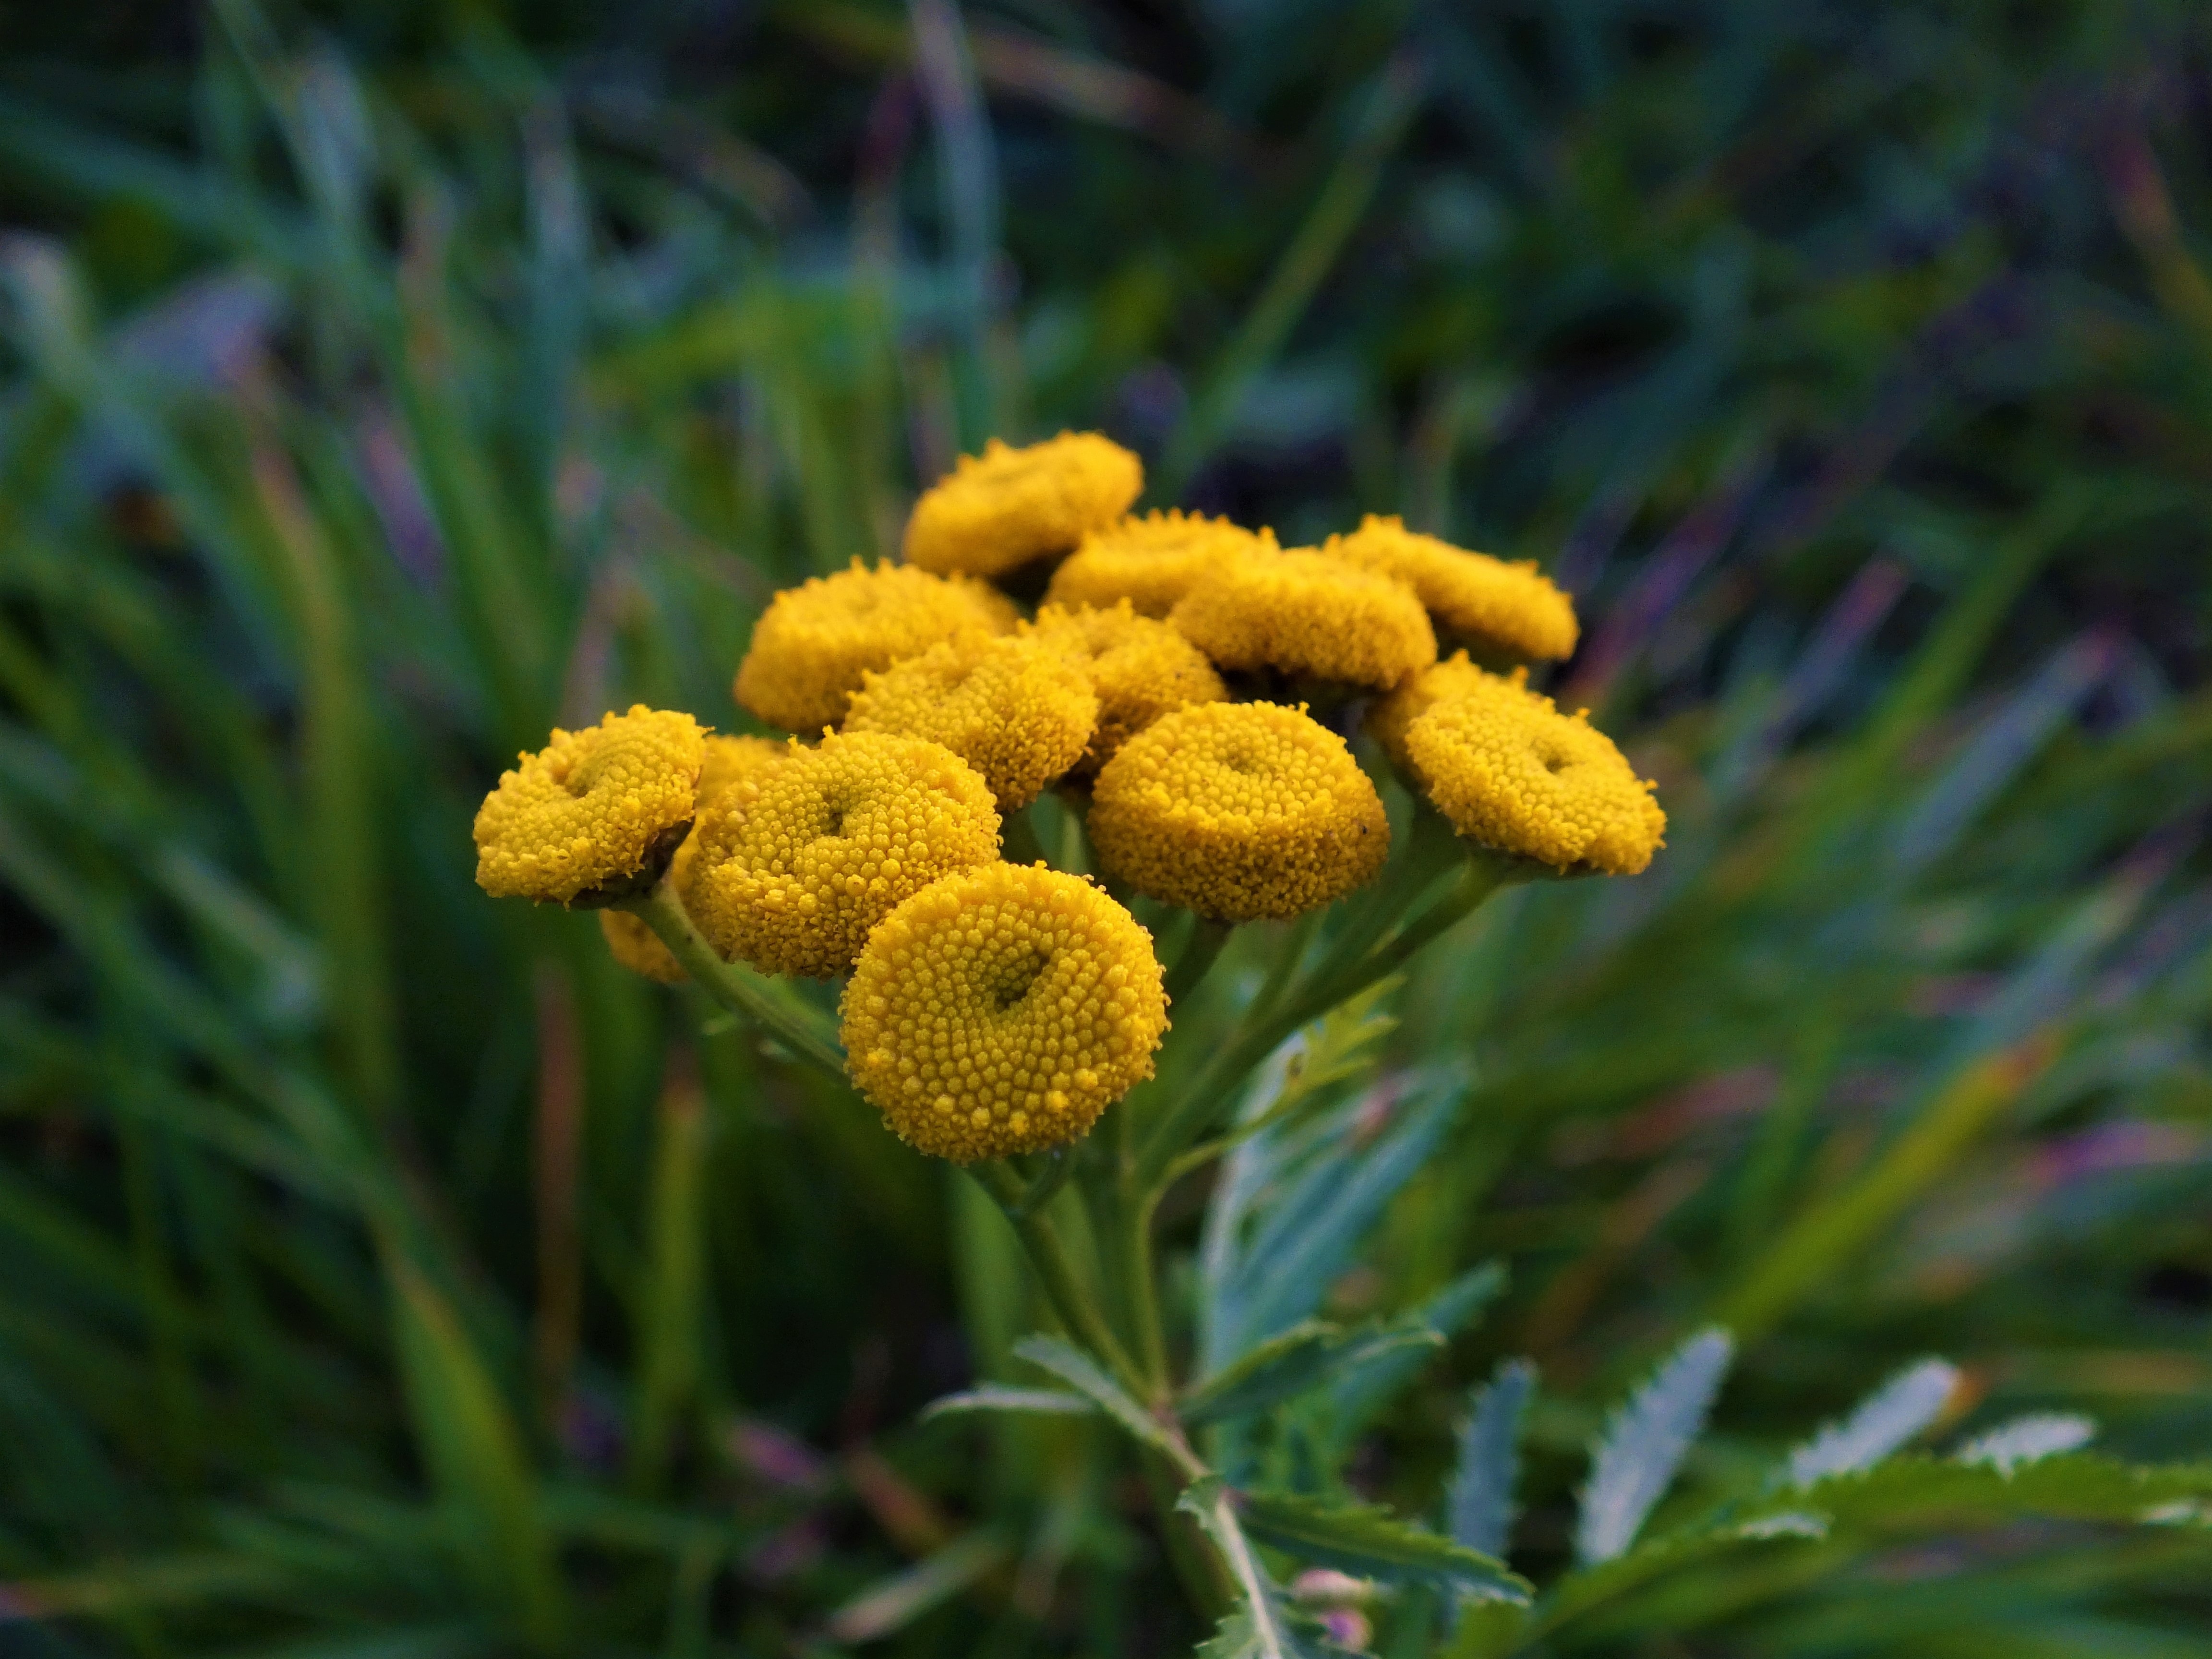
nature, blossom, plant, dandelion, leaf, flower, bloom, green, herb, small, autumn, botany, yellow, flora, wildflower, pointed flower, leaves, golden autumn, macro photography, tansy, flowering plant, daisy family, flower yellow, yellow green, annual plant, common tansy, land plant